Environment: real
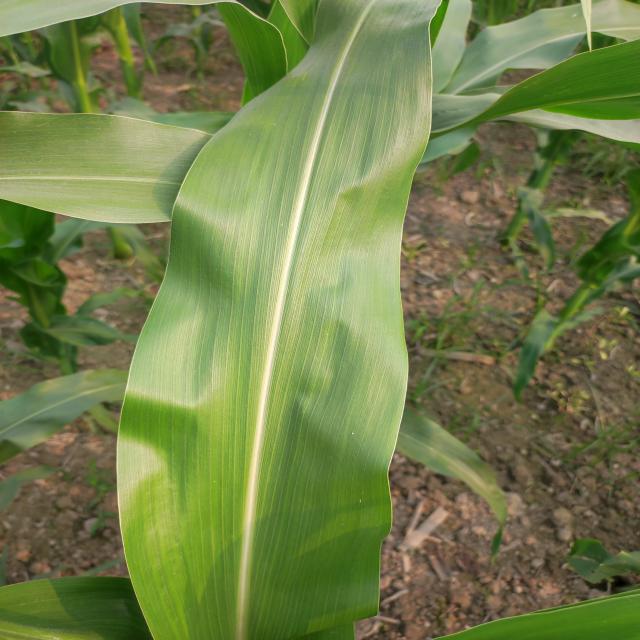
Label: healthy